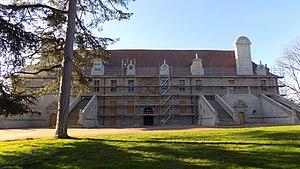
Ecuries du château de Chaumont en Charolais, façade en cours de restauration, avril 2020.
Les écuries du château de Chaumont en Charolais, ouvertes au public, sont situées sur la commune de Saint-Bonnet-de-Joux en Saône-et-Loire, entre Cluny et Charolles, sur une éminence, à la frontière de l'ancien fief du Charolais et du duché de Bourgogne. Le domaine est la résidence de famille de Laguiche depuis le XVe siècle.